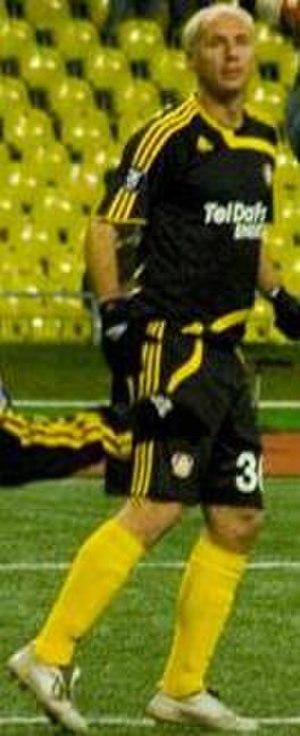
Sergej Barbarez, né le 17 septembre 1971 à Mostar, est un footballeur bosnien.